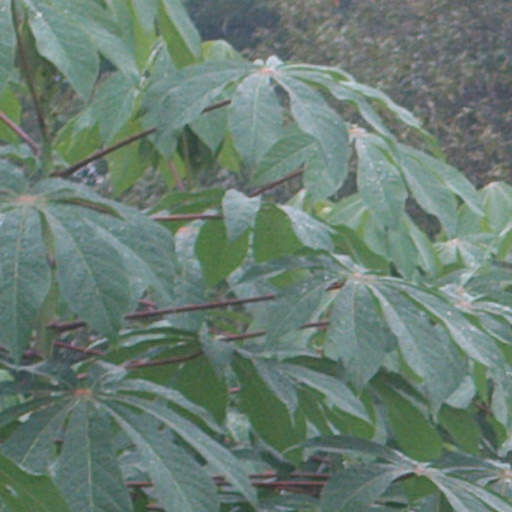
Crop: cassava